John of Choziba

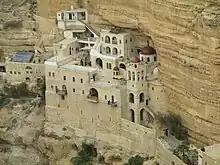
The monastery in Wadi Qelt

Saint John of Choziba, originally known as John of Thebes, was a monk who was born in Egypt around the year 440–450 CE. He abandoned monophysitism around 480 and moved to Wadi Qelt, a wadi in the Judaean Desert, where he reorganized the existing lavra into a monastery known as the monastery of Choziba. In 516, he became Bishop of Caesarea, but soon resigned and returned to the monastery of Choziba, where he died between 520 and 530.